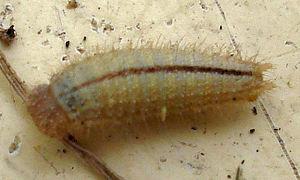
Le Tristan, Aphantopus hyperantus, est une espèce de lépidoptères appartenant à la famille des Nymphalidae, à la sous-famille des Satyrinae, à la tribu des Satyrini et au genre Aphantopus dont il est le seul représentant en Europe.